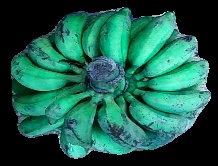
Variety: rasbale
Grade: grade3